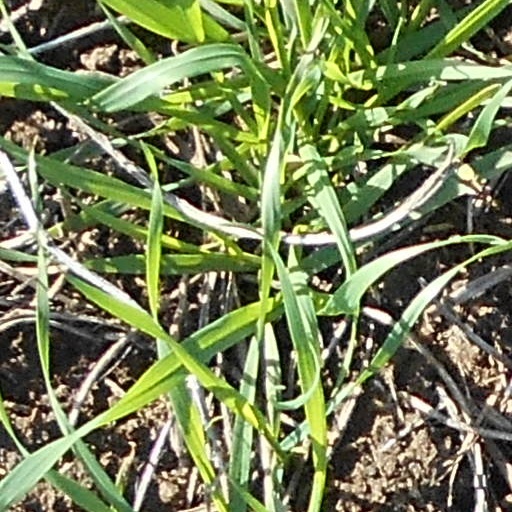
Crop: wheat